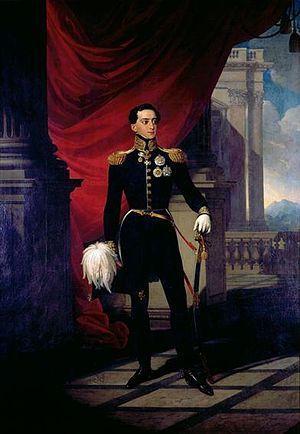
Michel Iᵉʳ, né le 26 octobre 1802 à Queluz, mort le 14 novembre 1866 à Esselbach, est roi de Portugal de 1828 à 1834.